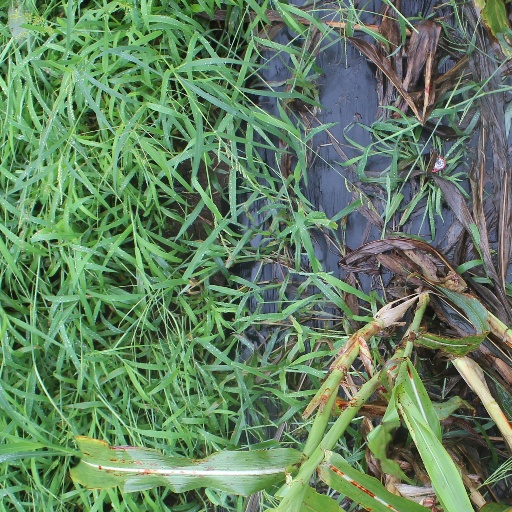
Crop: sorghum